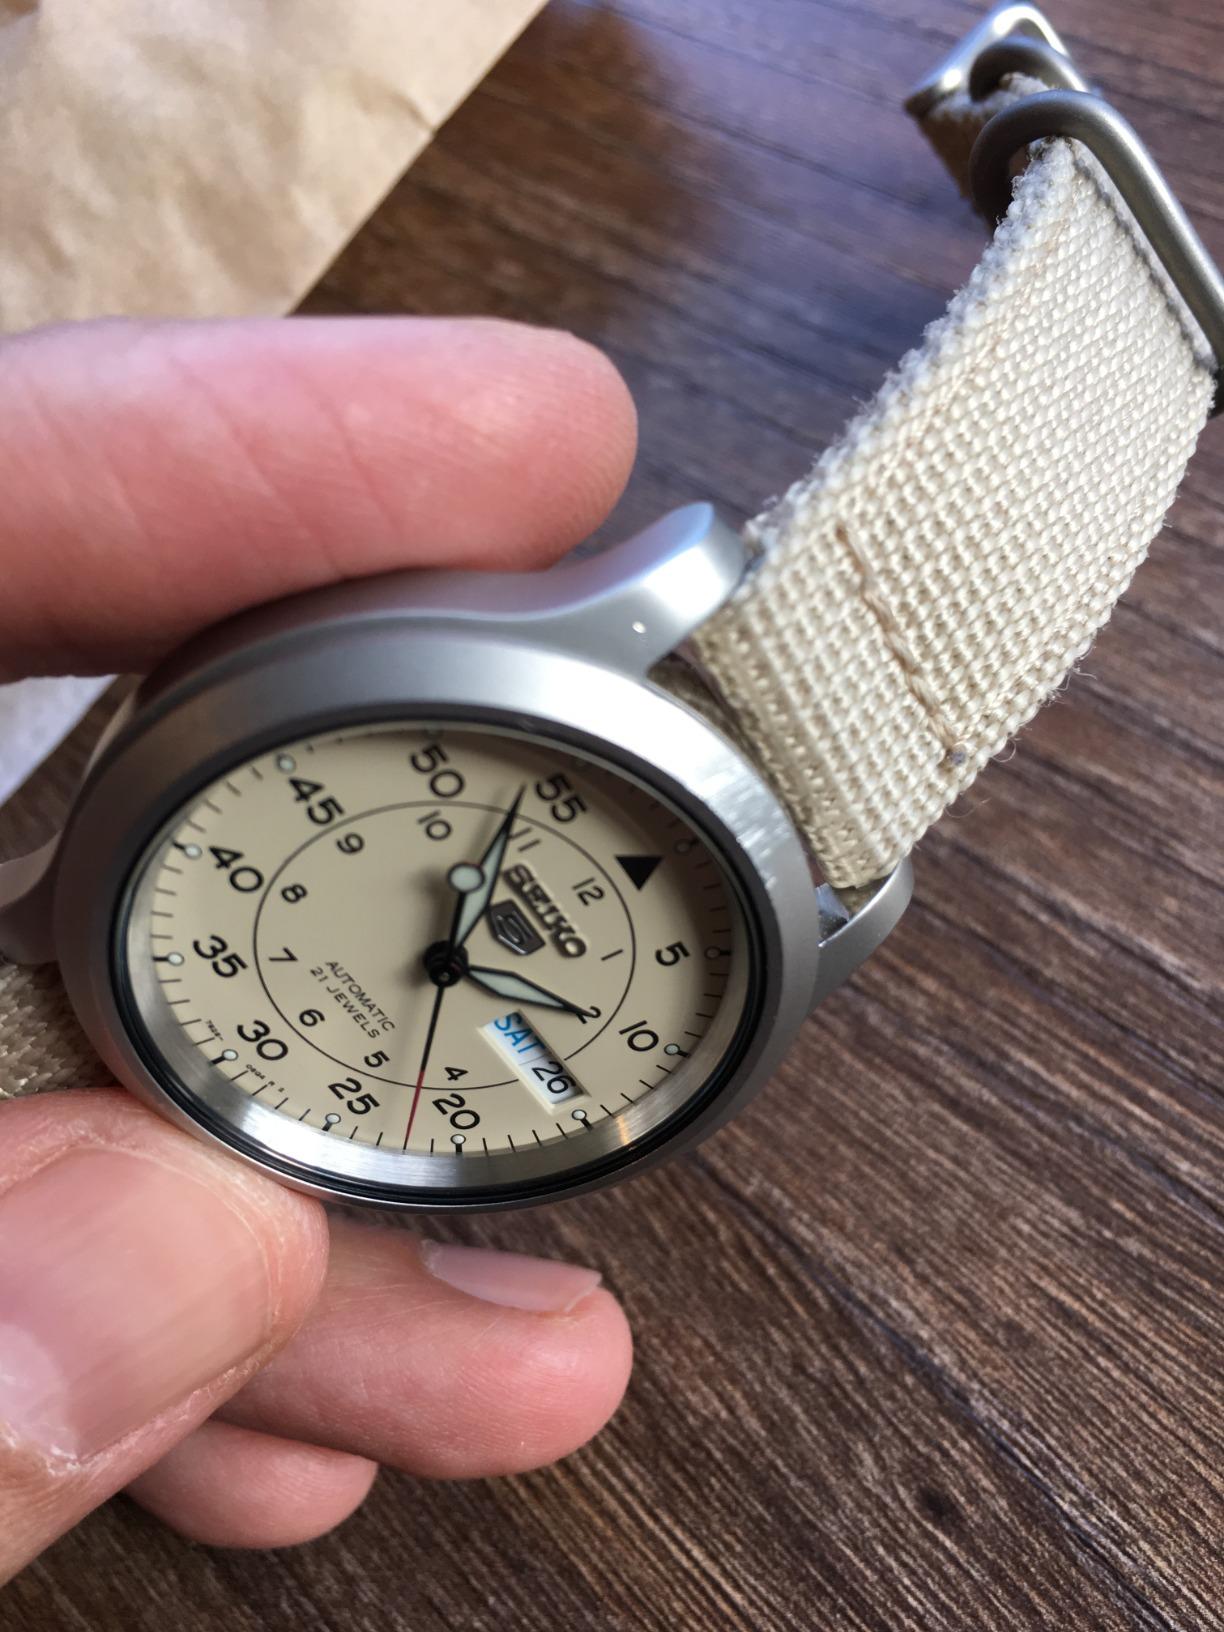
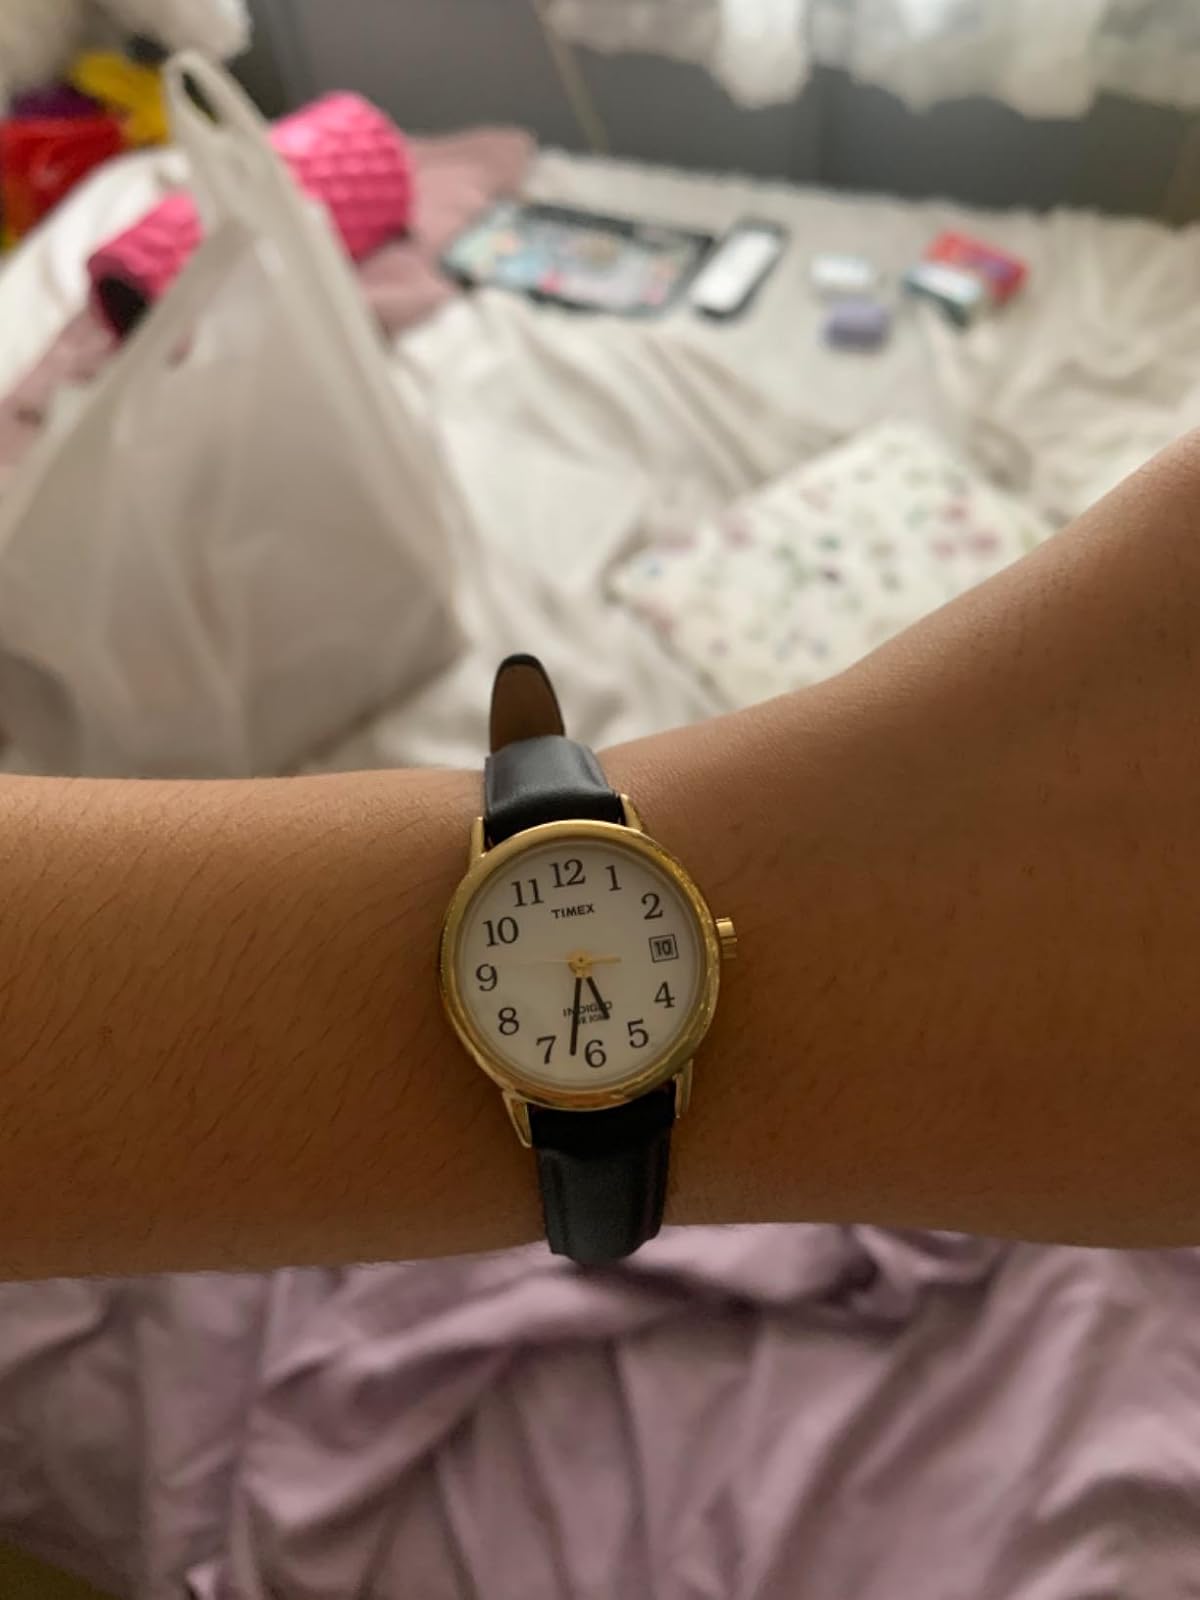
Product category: accessories_watch
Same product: no